Ronald Reagan

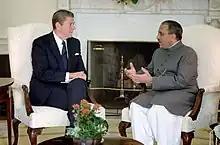
Reagan listening to Pakistani president Muhammad Zia-ul-Haq, 1982

Despite Reagan having opposed the Voting Rights Act of 1965, which he long-deemed "humiliating to the South", the bill was extended for 25 years in 1982. He initially opposed the establishment of Martin Luther King Jr. Day, believing that the momentum for establishing the holiday was "based on an image, not reality," but signed a bill to create the holiday in 1983 after it passed both houses of Congress with veto-proof margins. In 1984, he signed legislation intended to impose fines for fair housing discrimination offenses. In March 1988, Reagan vetoed the Civil Rights Restoration Act of 1987, but Congress overrode his veto. He had argued that the bill unreasonably increased the federal government's power and undermined the rights of churches and business owners. Later in September, legislation was passed to correct loopholes in the Fair Housing Act of 1968. In 1984, he signed legislation intended to impose fines for fair housing discrimination offenses. In March 1988, Reagan vetoed the Civil Rights Restoration Act of 1987, but Congress overrode his veto. He had argued that the bill unreasonably increased the federal government's power and undermined the rights of churches and business owners. In doing so, Reagan was the first U.S. president to veto civil rights legislation since Andrew Johnson vetoed the Civil Rights Act of 1866, which was also overridden by Congress. Later in September, legislation was passed to correct loopholes in the Fair Housing Act of 1968.